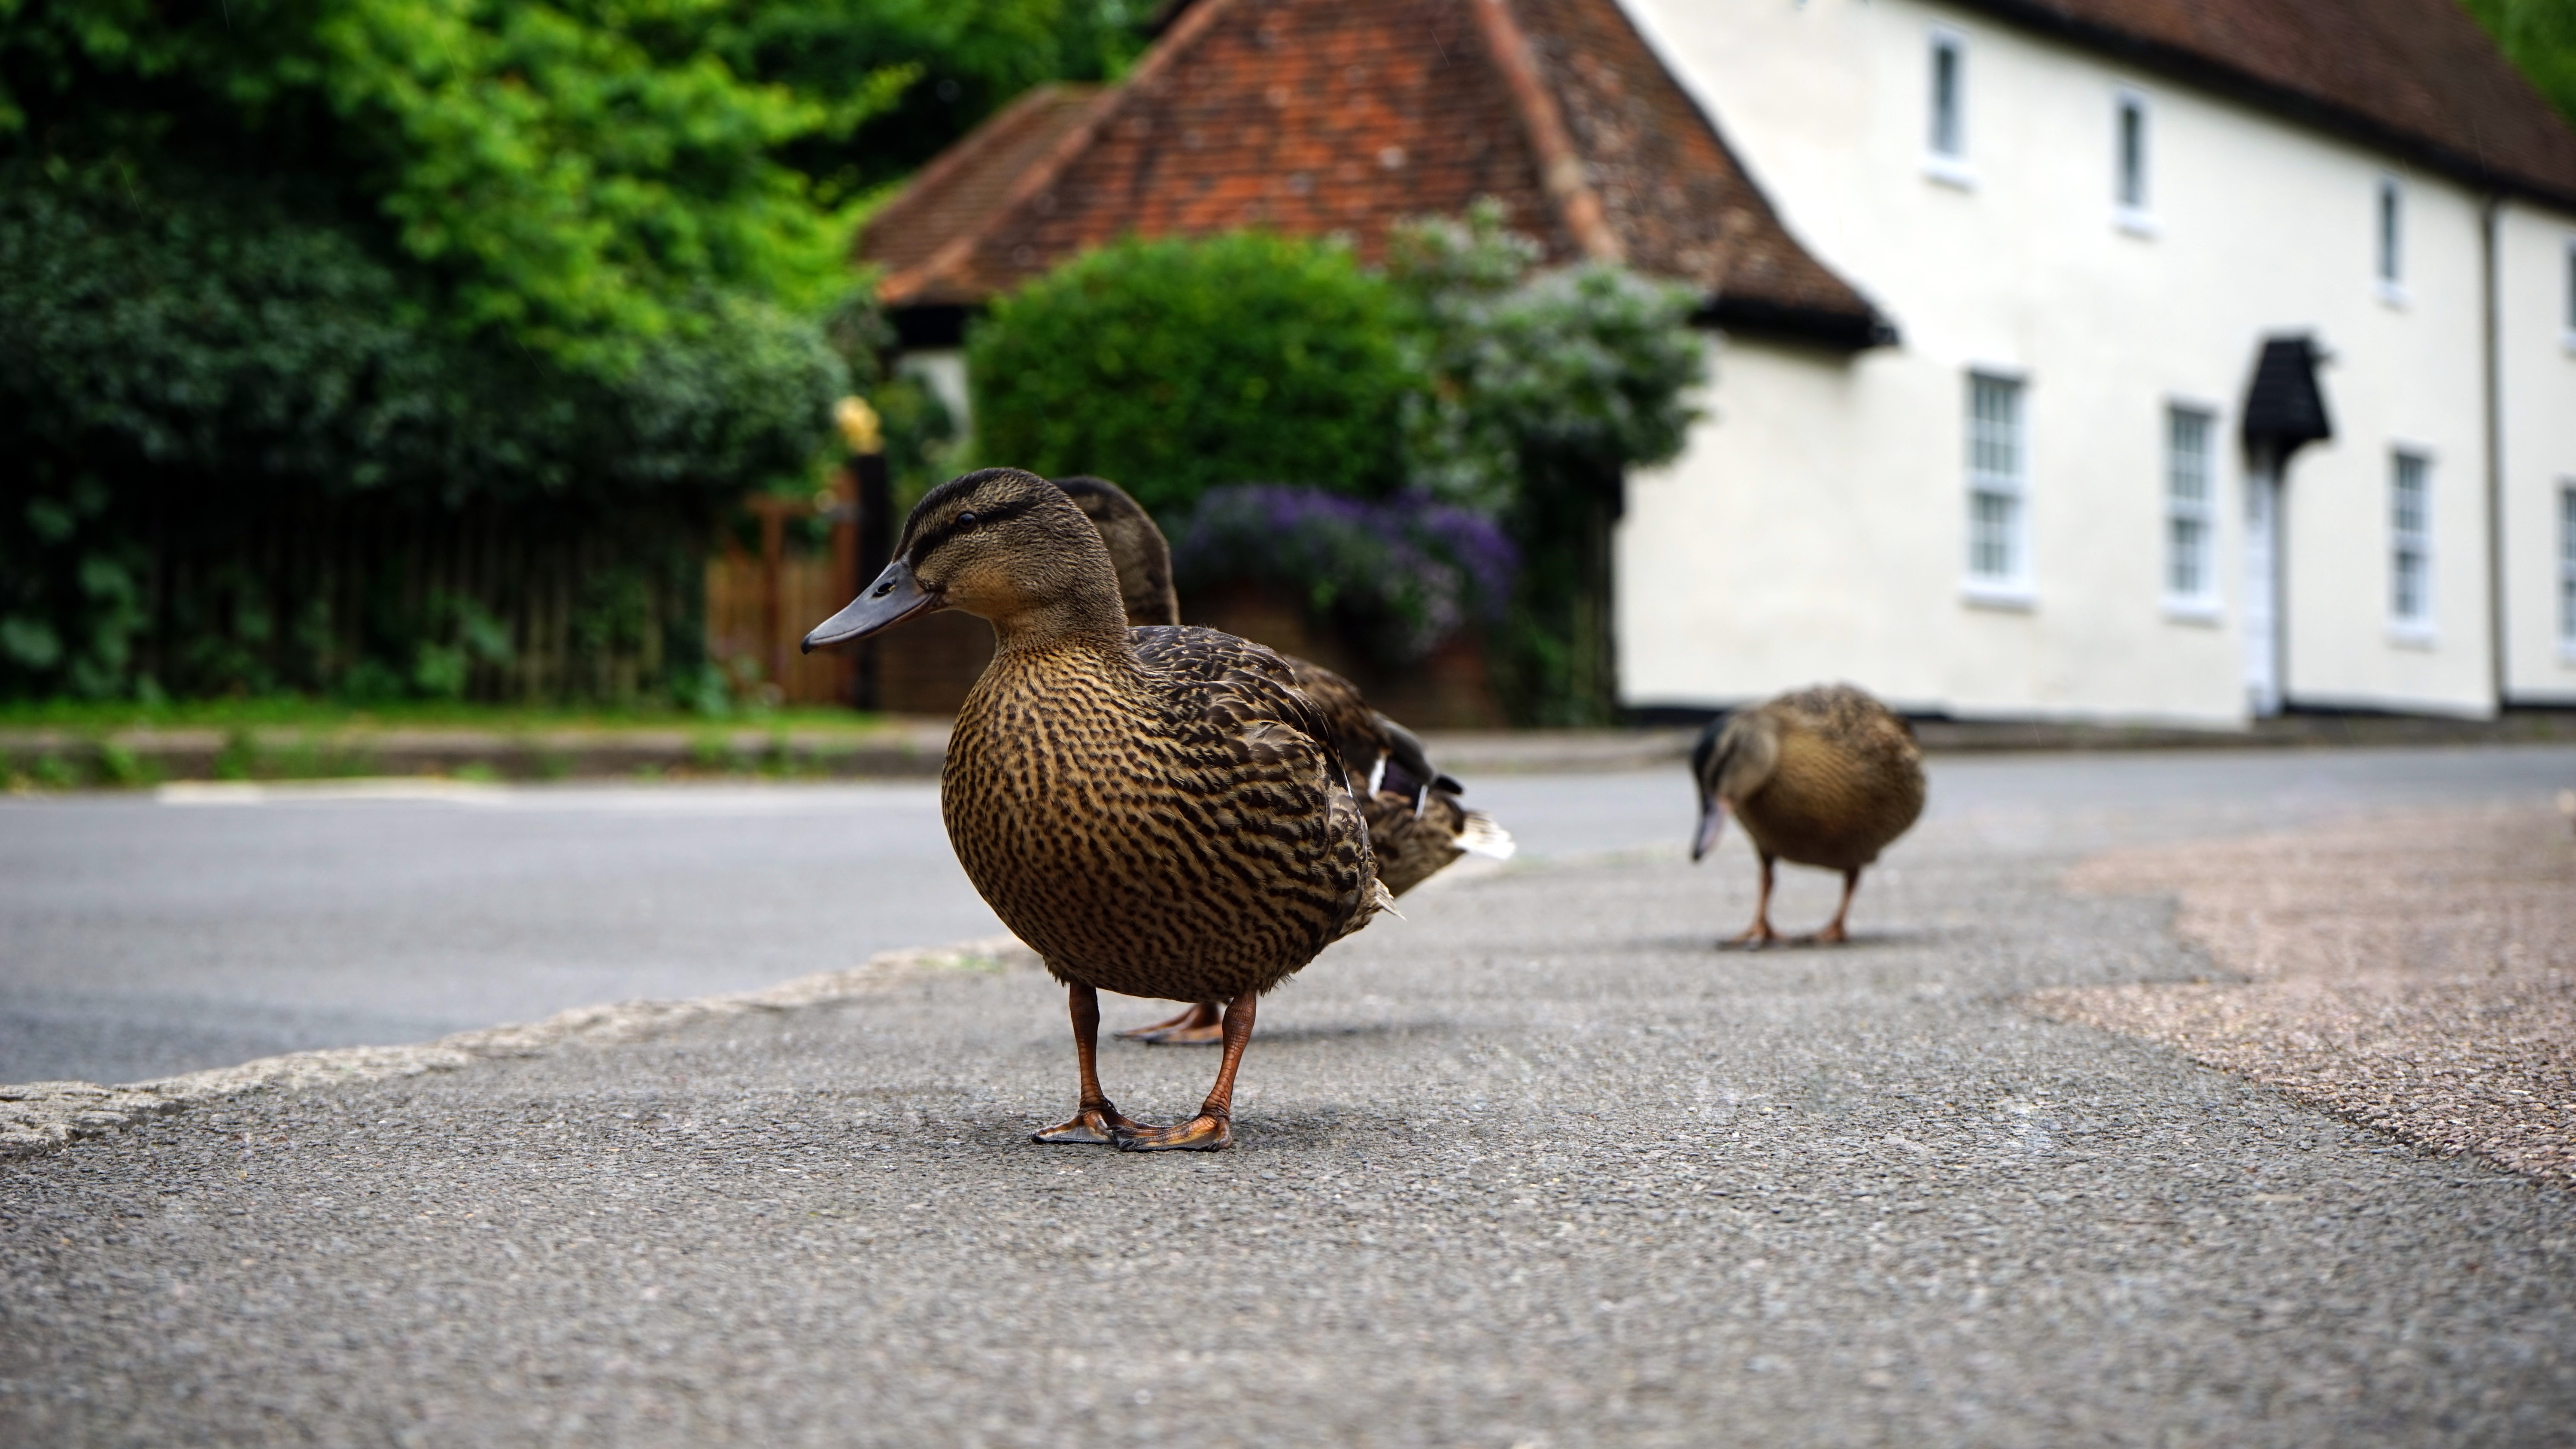
nature, path, bird, road, street, farm, crossing, animal, country, summer, walk, wildlife, wild, rural, brown, feather, fauna, poultry, duck, goose, duckling, vertebrate, waterfowl, water bird, mallard, sony a7, ducks geese and swans